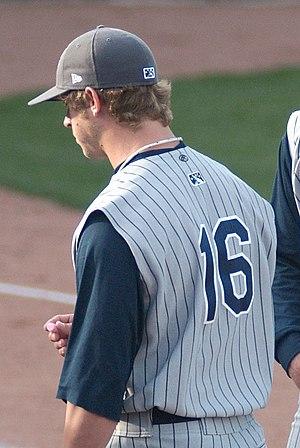
Austin David Adams est un lanceur de relève droitier des Ligues majeures de baseball.